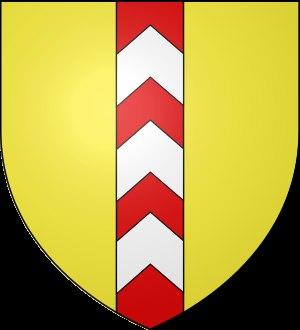
La maison de Neuchâtel est une dynastie de comtes installés dans le nord-ouest de la Suisse du XIIᵉ siècle à la fin du XVIᵉ siècle.